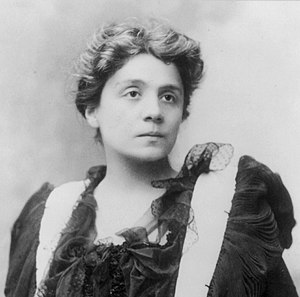
Eleonora Duse
Eleonora Duse i 1896.